Swordfish

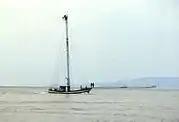
Felucca used in the Strait of Messina to hunt swordfish

Fully adult swordfish have few natural predators. Among marine mammals, killer whales sometimes prey on adult swordfish. It is believed that sperm whales may also prey on swordfish on rare occasions. The shortfin mako, an exceptionally fast species of shark, sometimes take on swordfish; dead or dying shortfin makos have been found with broken-off swords in their heads, revealing the danger of this type of prey. Juvenile swordfish are far more vulnerable to predation, and are eaten by a wide range of predatory fish. Intensive fishery may be driving swordfishes and sharks into harder competition for reduced amounts of prey and therefore pitting them to fight more.